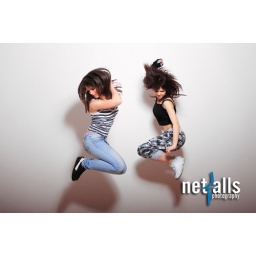
Two beautiful girls jumping against pink pastel wall